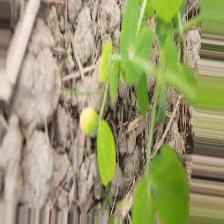
Label: Ascochyta blight